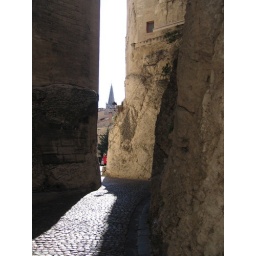
Avignon road cut in rock